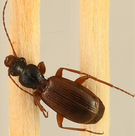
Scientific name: Cymindis neglecta
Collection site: Bartlett Experimental Forest NEON (BART), plot BART_028